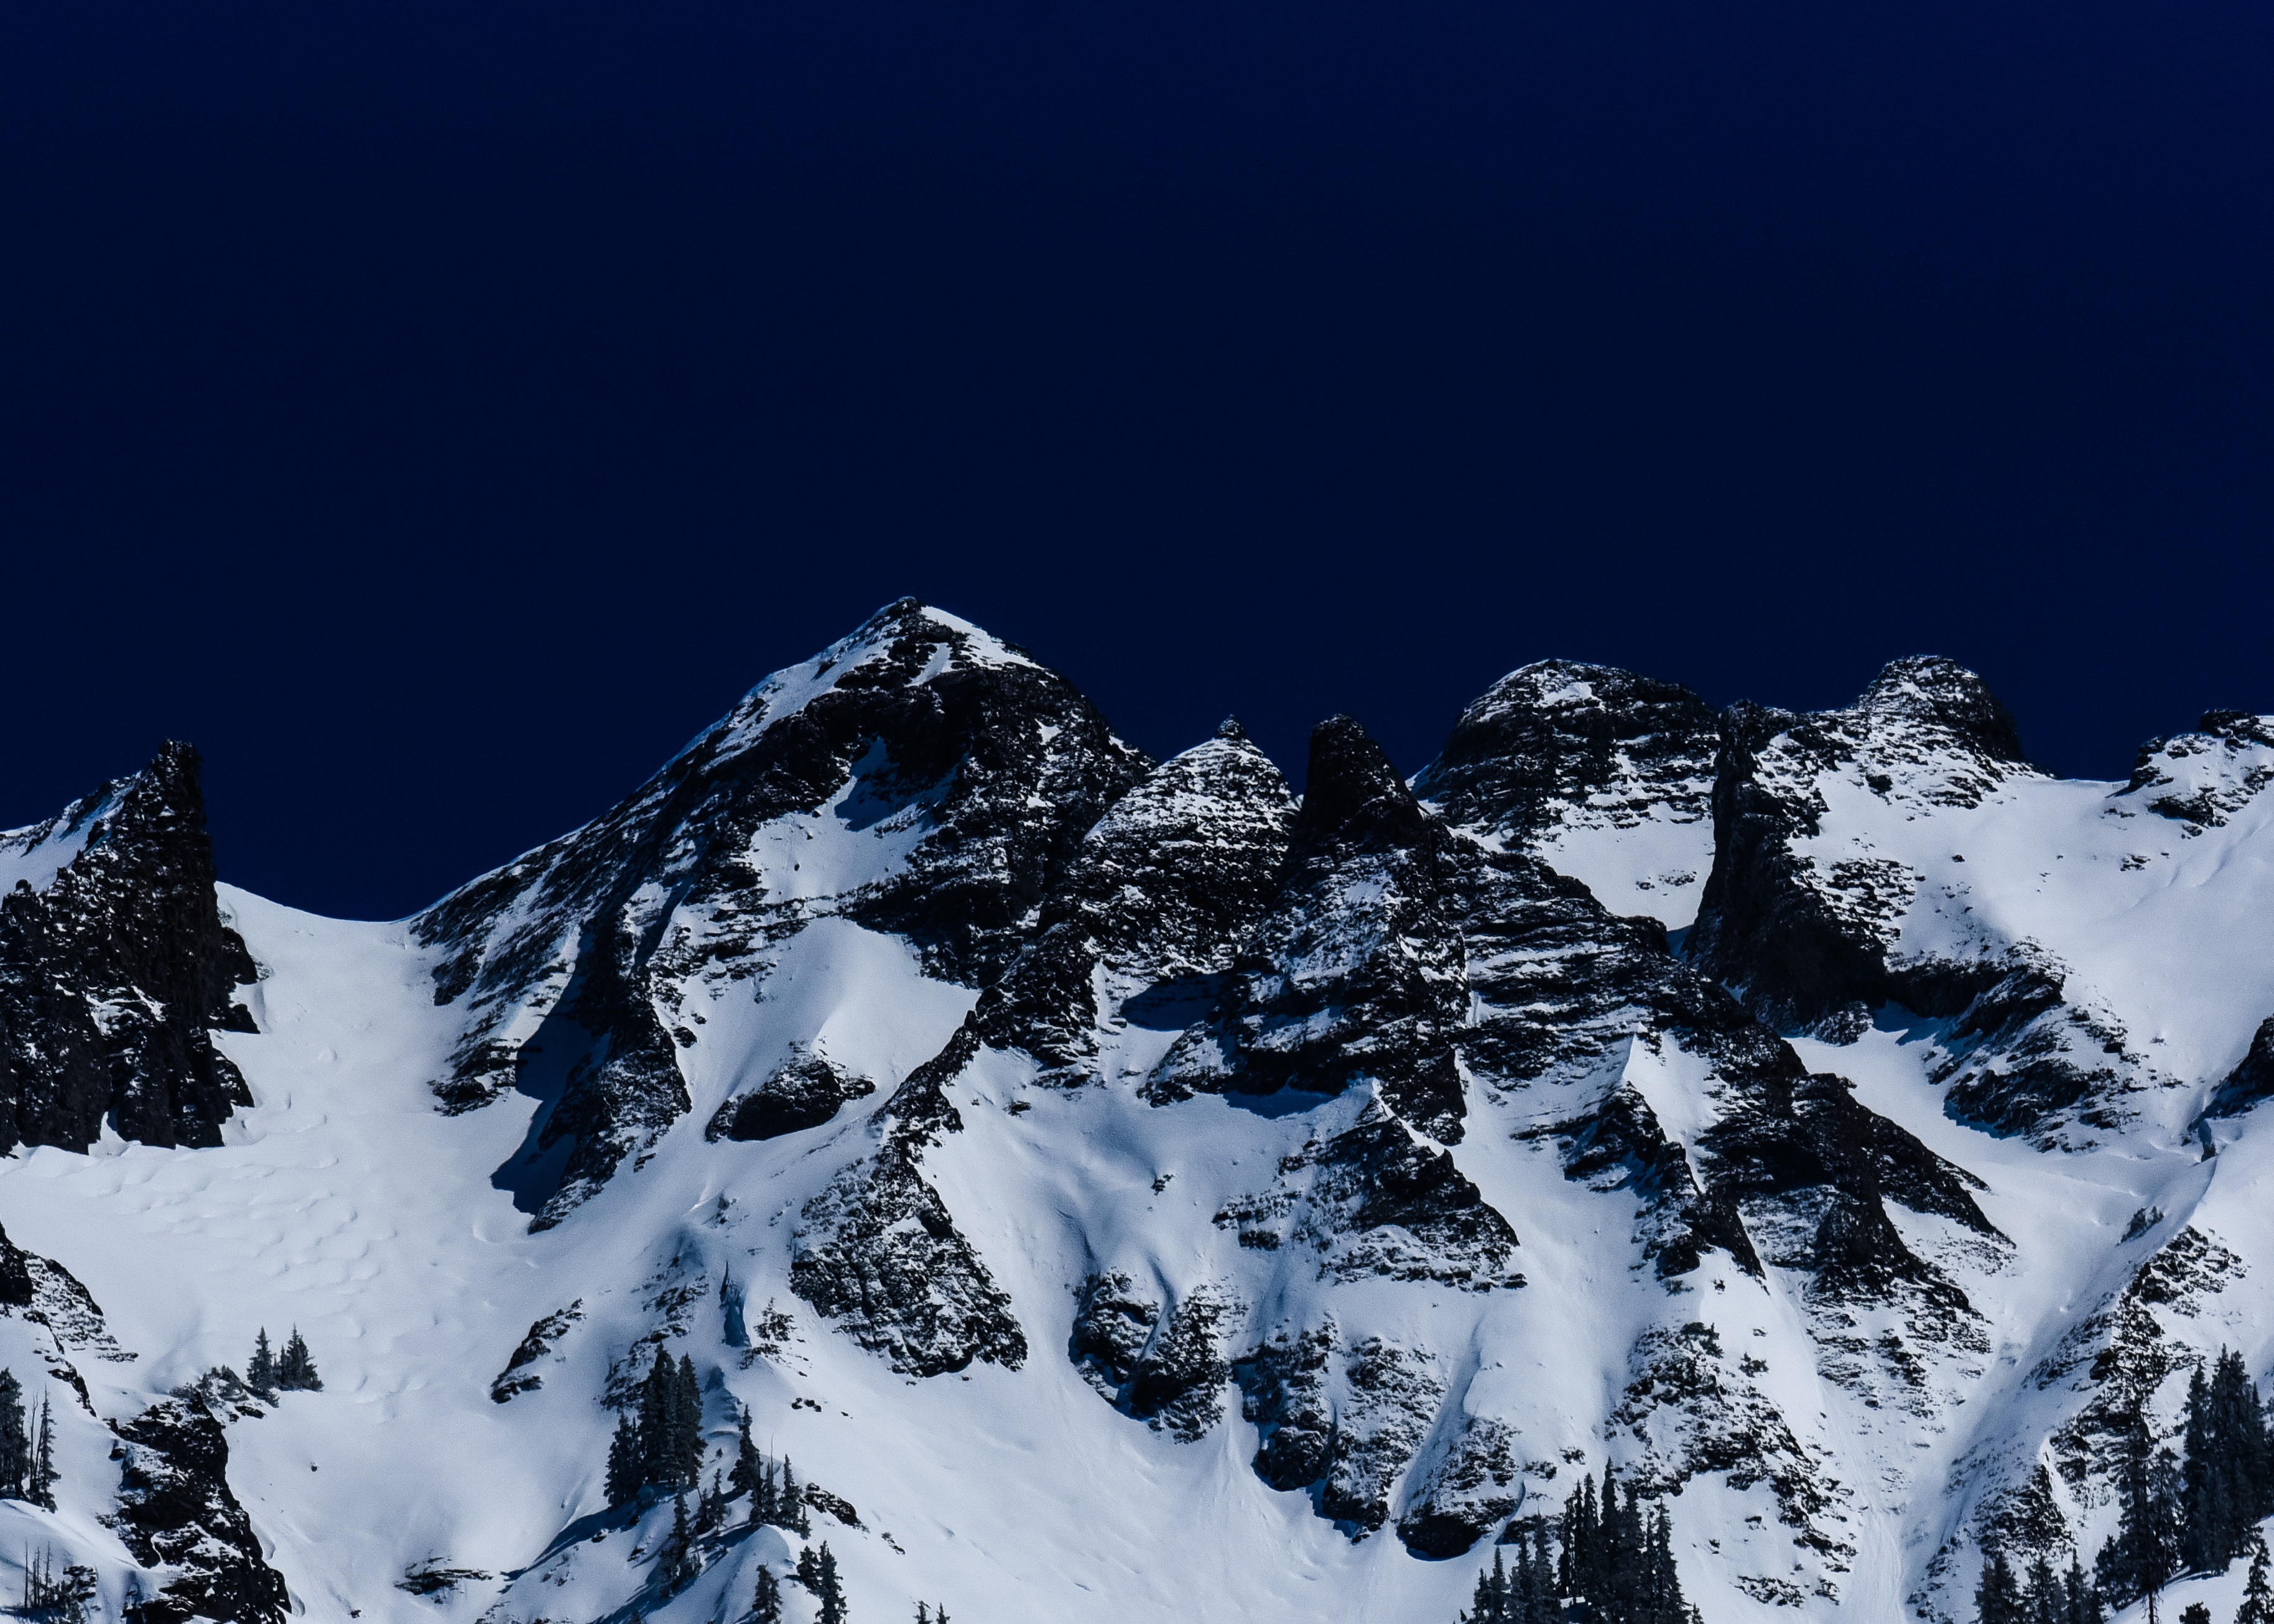
mountain, snow, winter, mountain range, weather, season, ridge, summit, winter sport, alps, piste, ski touring, ski mountaineering, mountainous landforms, geological phenomenon